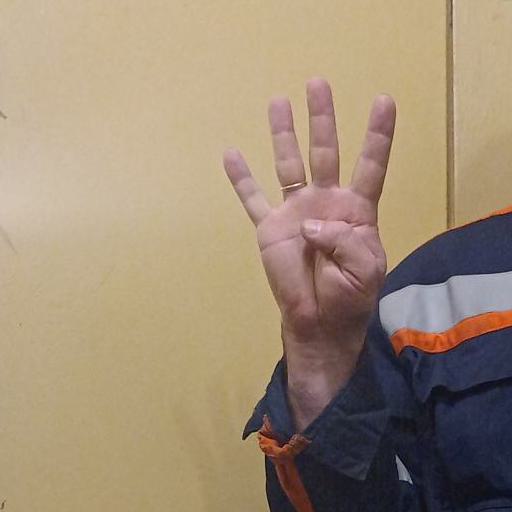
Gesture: four